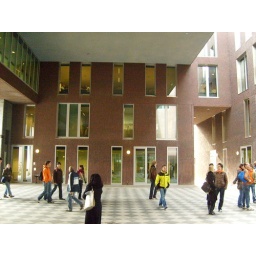
Een dag-excursie, georganiseerd door Cheops, in het (uiteindelijk niet zo) zonnige zuiden van Nederland: Eindhoven!